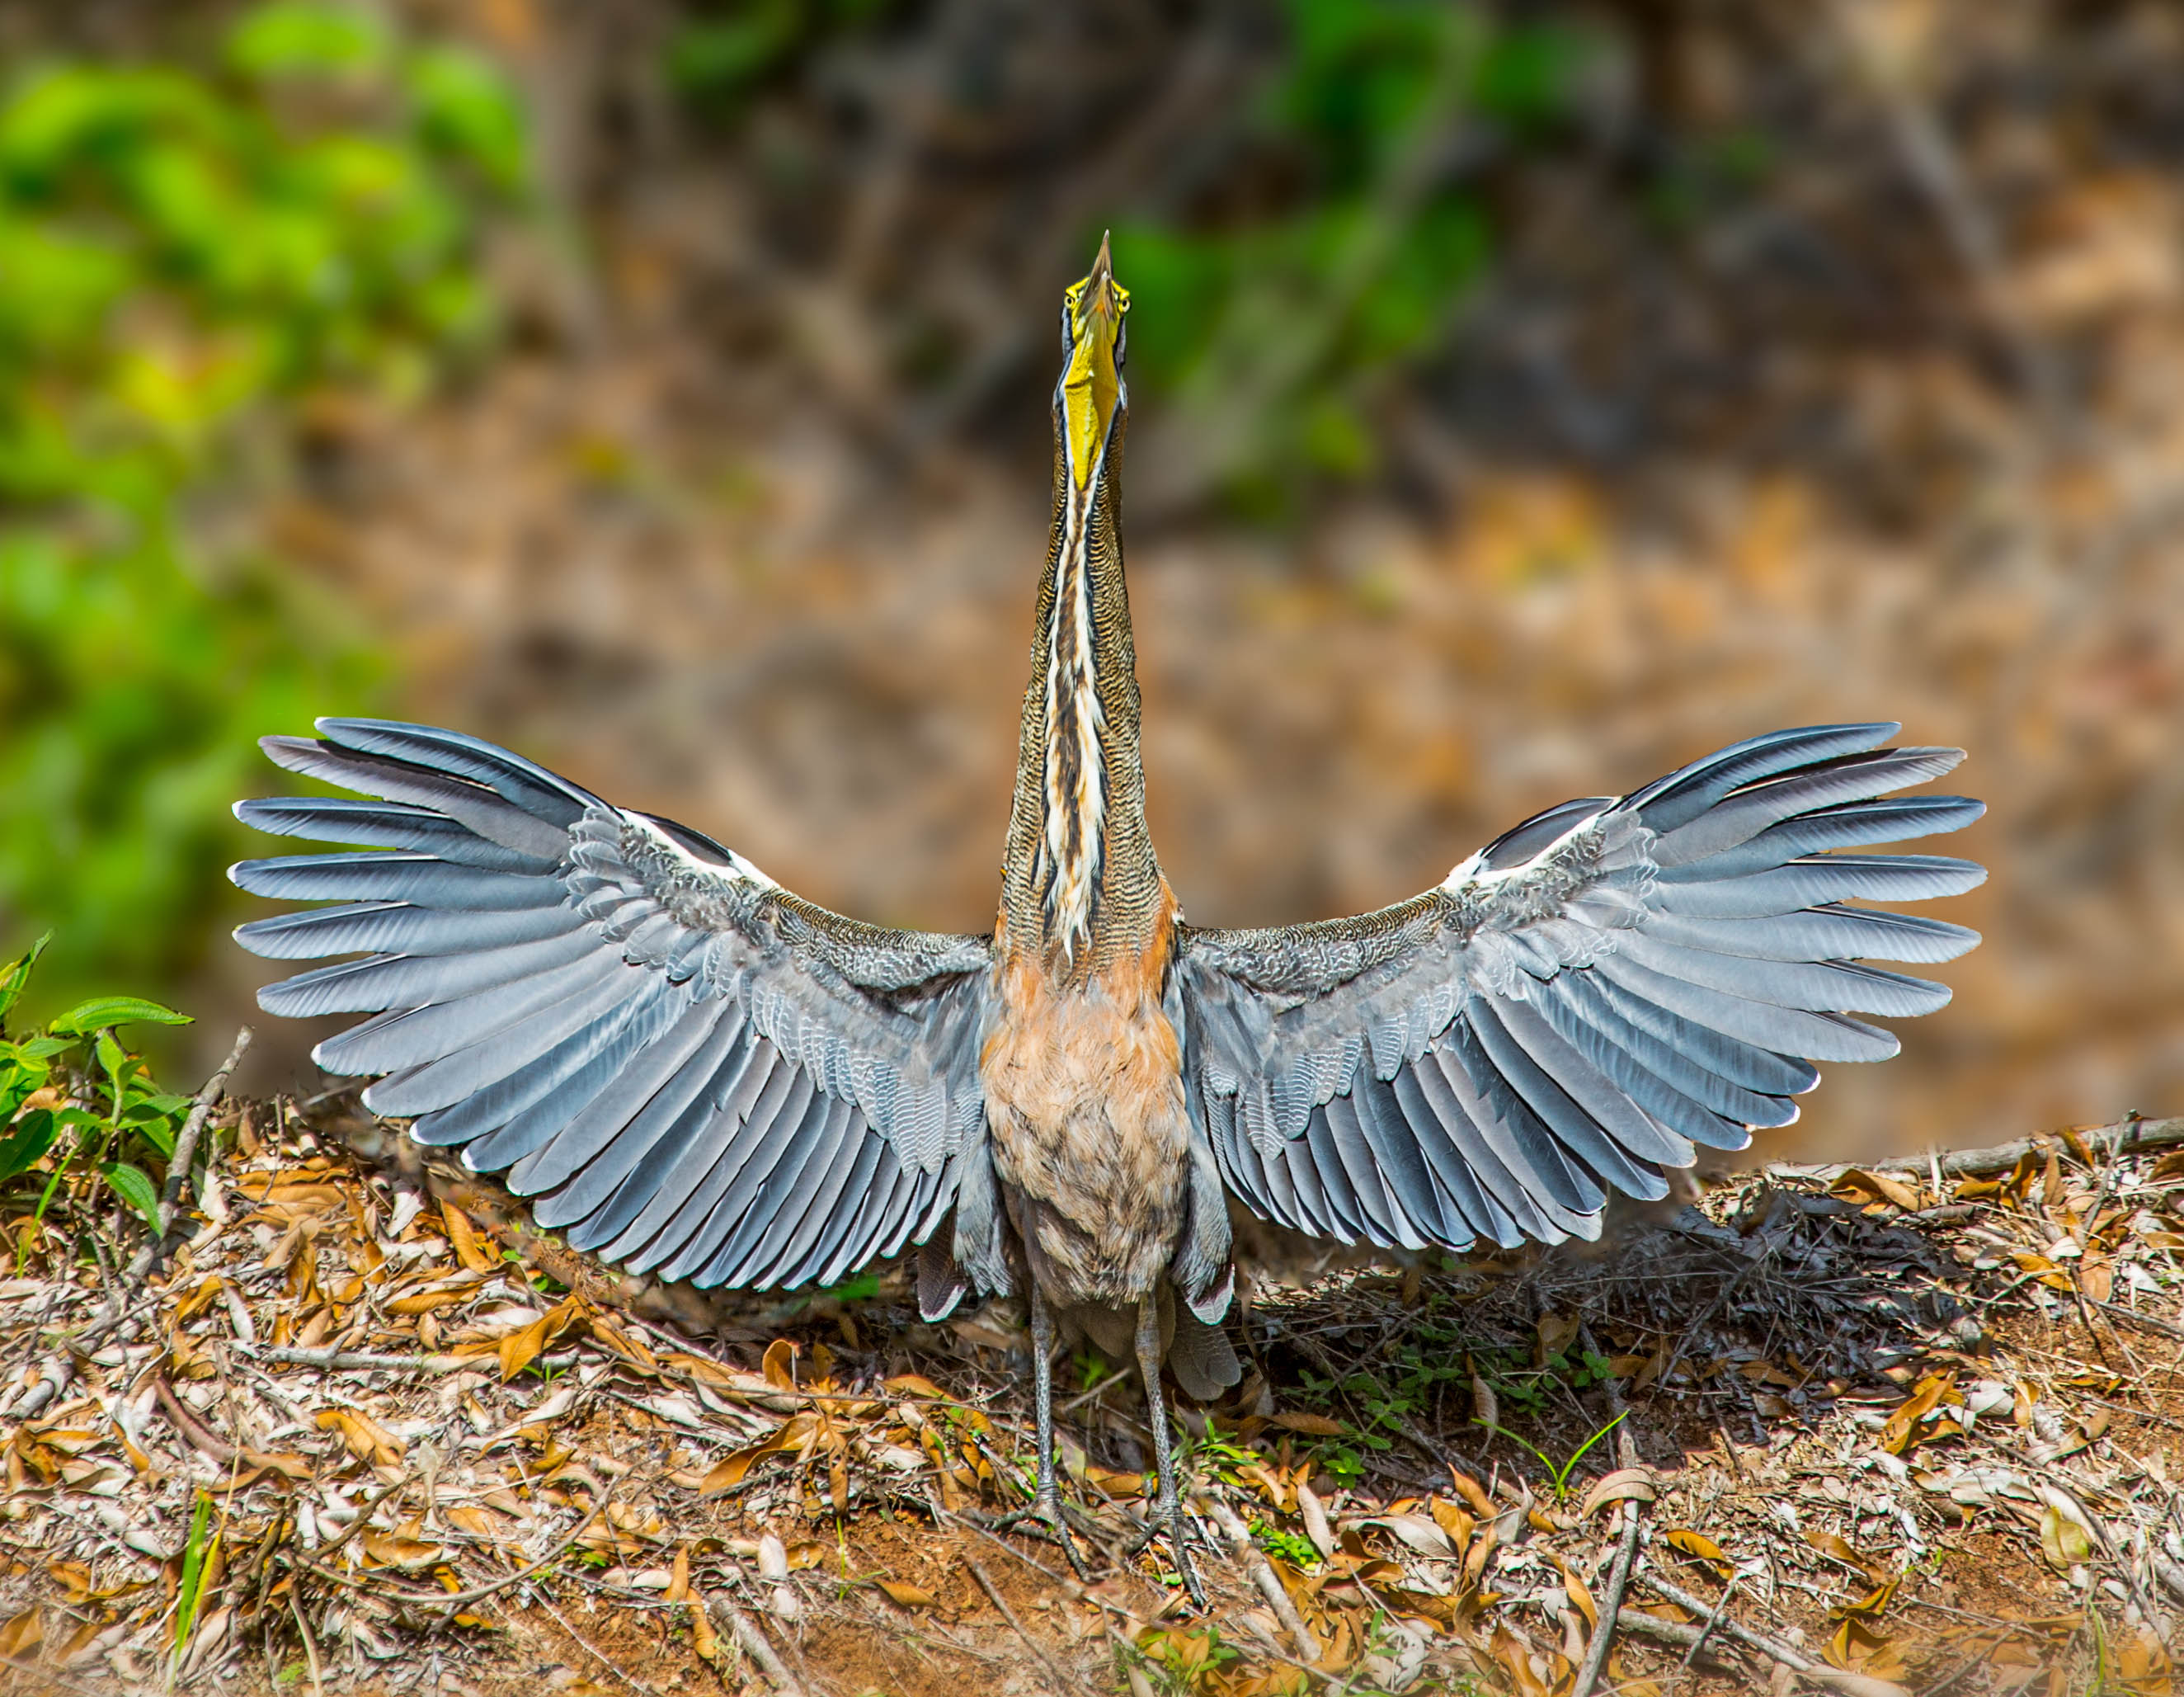
nature, bird, wing, wildlife, sunbathing, fauna, vertebrate, andymorffew, morffew, costarica, tigerheron, perching bird